Donuzlav

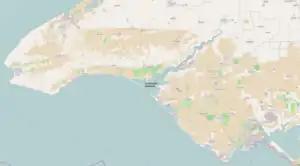
Donuzlav Lake on the map

Lake Donuzlav (Russian and Ukrainian: Донузлав), also referred to as Donuzlav Bay, is the deepest lake of Crimea and biggest in Chornomorske Raion. It is a protected landscape and recreational park of the Autonomous Republic of Crimea.